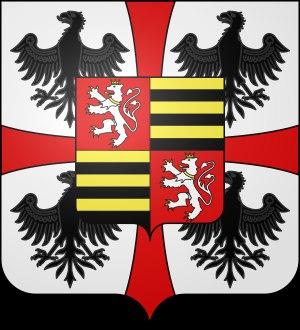
La Maison de Gonzague, les Gonzaga en italien, est une famille noble italienne, avec un rameau franco-italien de 1565 jusqu'au début du XVIIIᵉ siècle, qui régna sur les duchés italiens de Mantoue, de Montferrat, de Guastalla, de Sabbioneta et de Solférino, sur les marquisats de Grane, de Vescovato, de Luzzara et de Palazzolo, les principautés de Bozzolo et de Castiglione, le comtat de Novellara, ainsi que les duchés français de Nevers, de Rethel, de Mayenne et la principauté d'Arches.
Frédéric Iᵉʳ Gonzague, en italien Federico I Gonzaga, est un noble italien né le 25 juin 1441 à Mantoue et mort le 14 juillet 1484 à Mantoue. Il fut le troisième marquis de Mantoue.